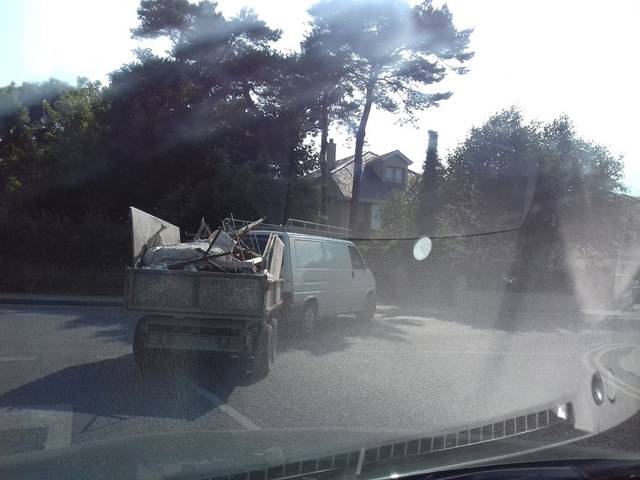
Region: Ireland
Coordinates: 53.45, -6.167